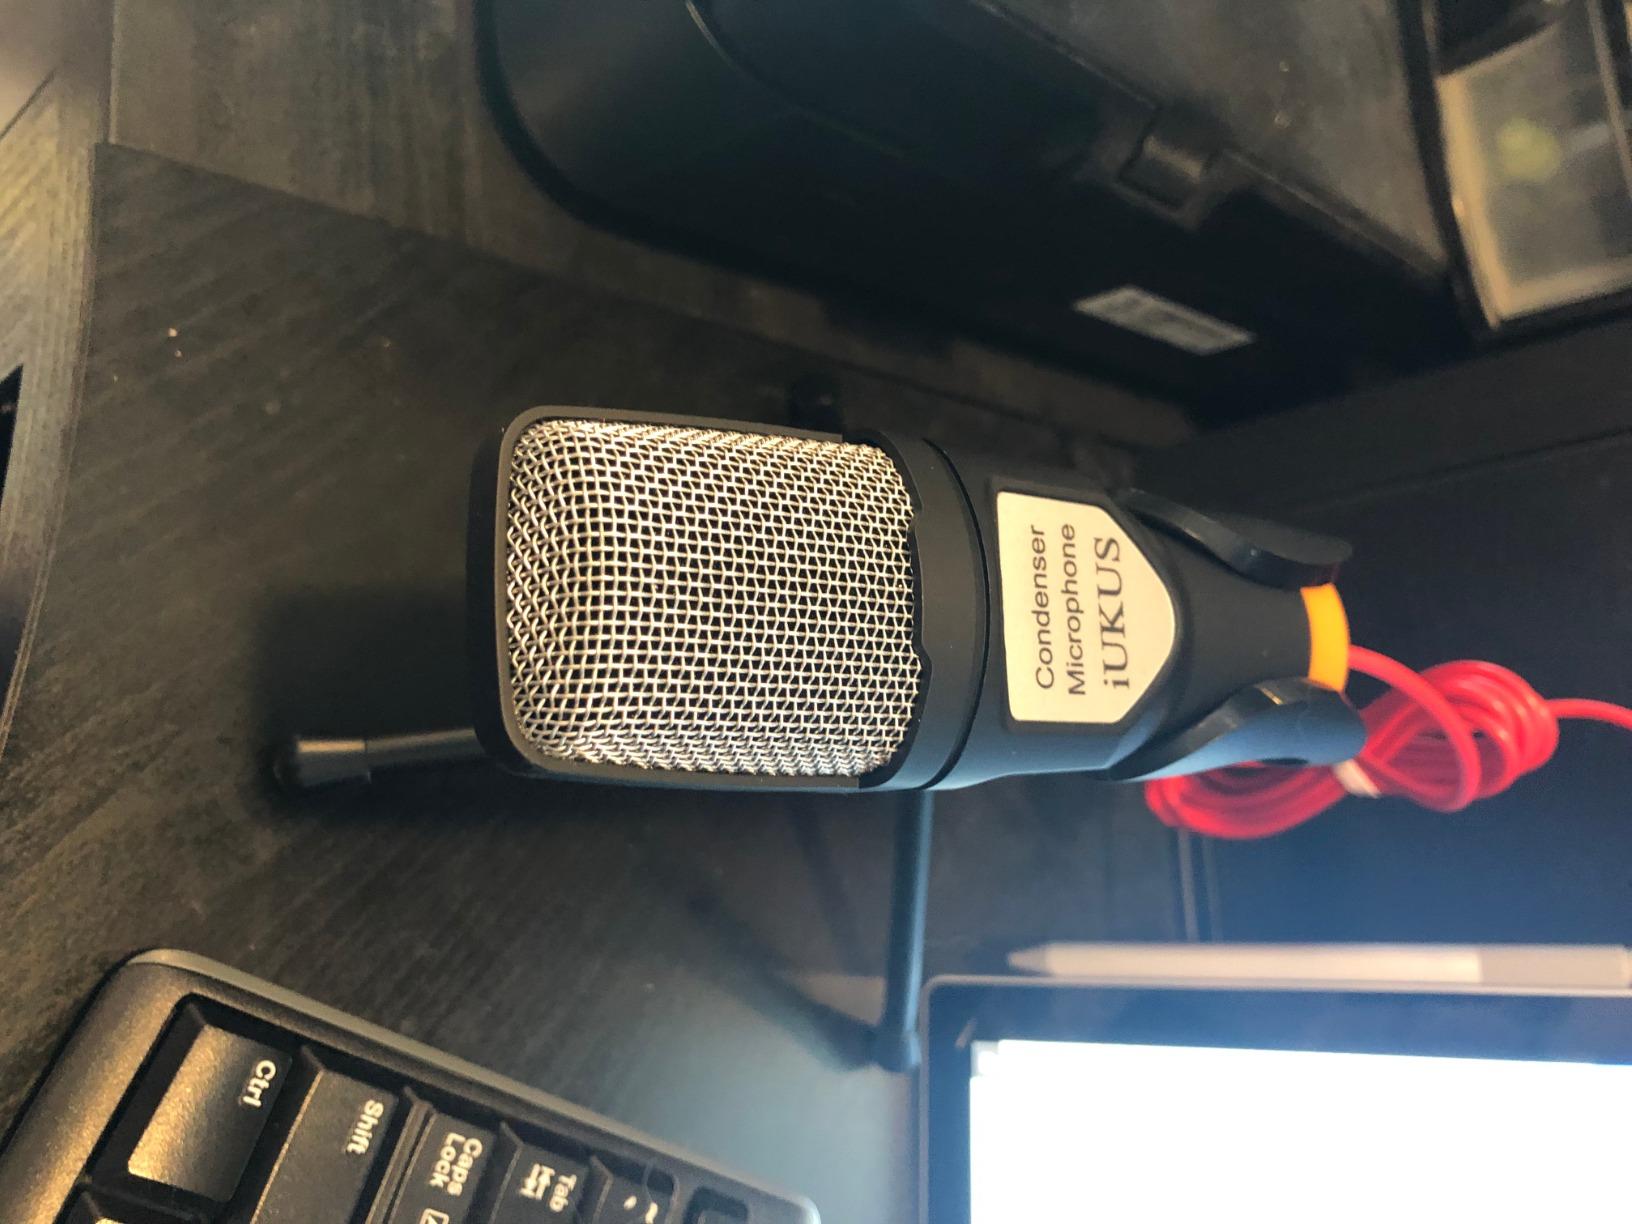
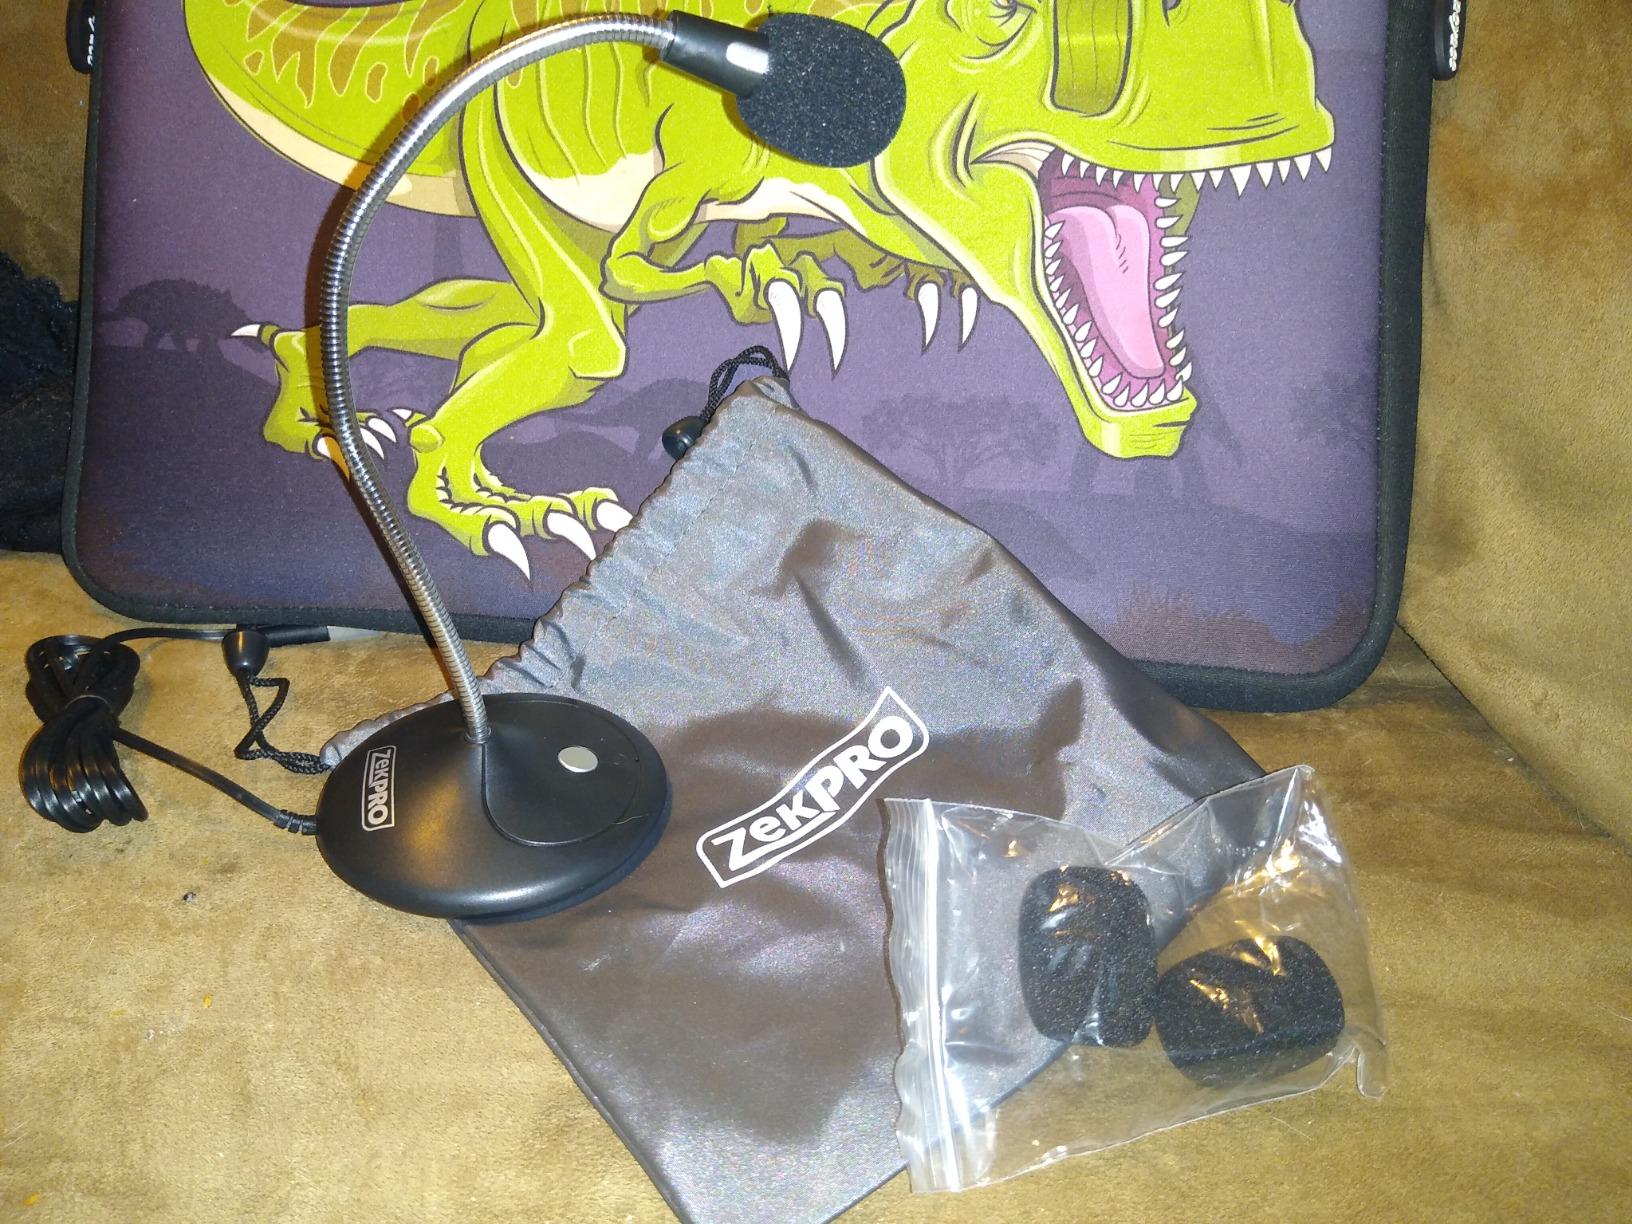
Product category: microphone
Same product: no